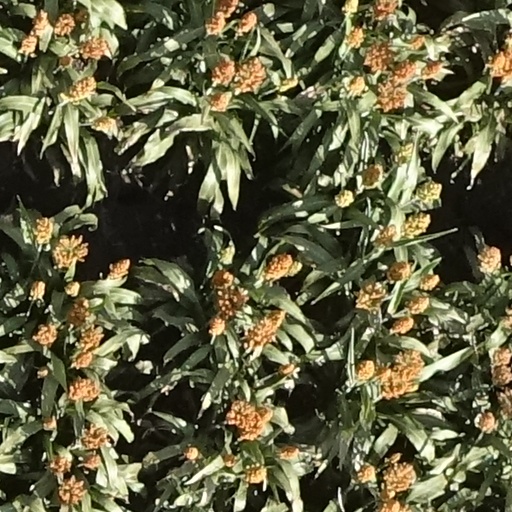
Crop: sorghum